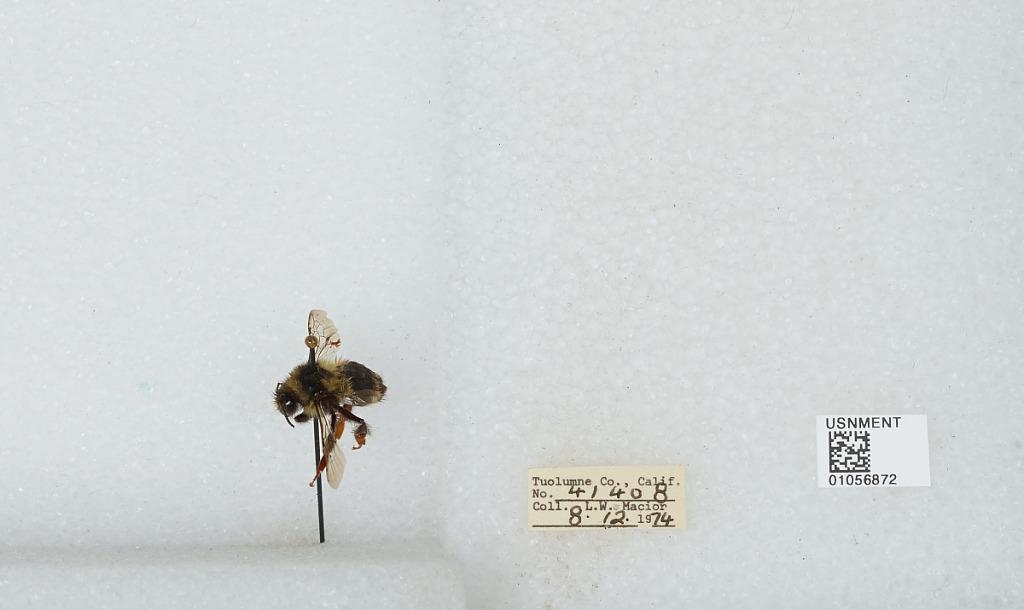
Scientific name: Bombus bifarius nearcticus
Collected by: L. Macior
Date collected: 1974-8-12
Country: United States
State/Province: California
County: Tuolumne
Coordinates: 38.02, -119.93